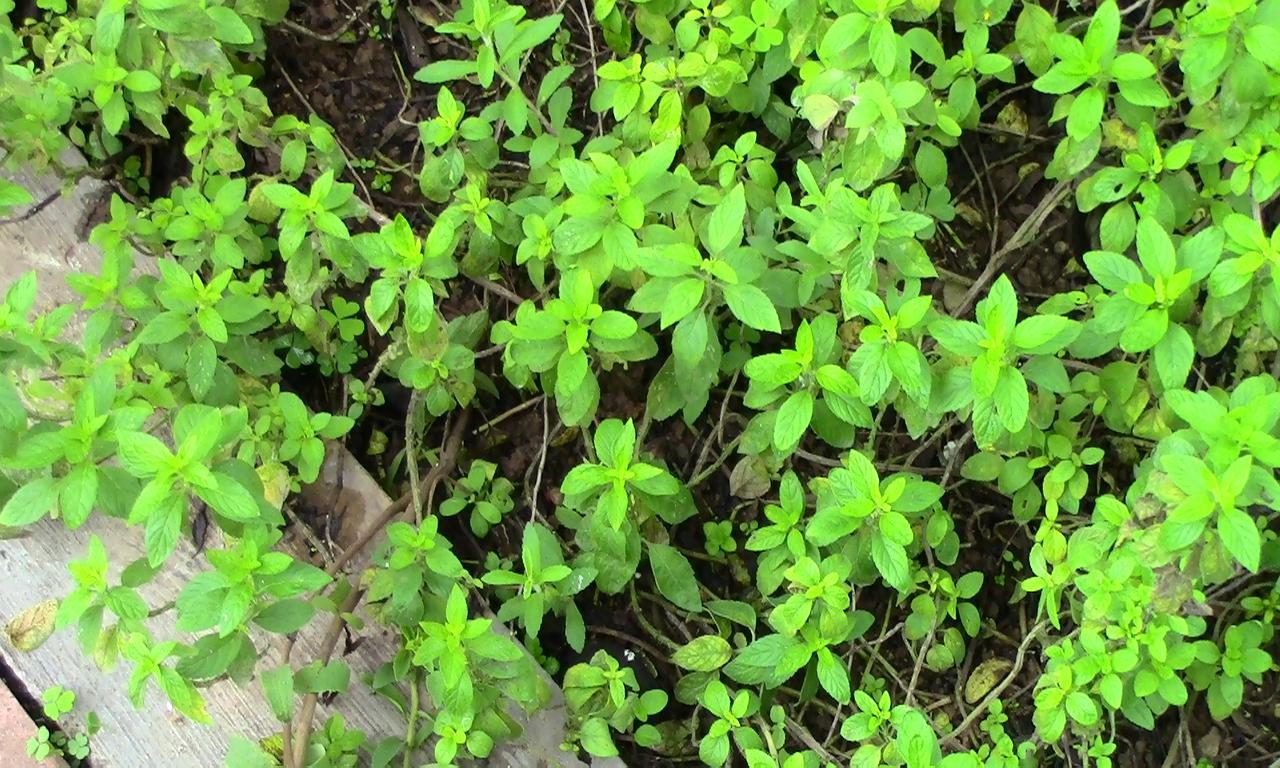
Label: Sunlight